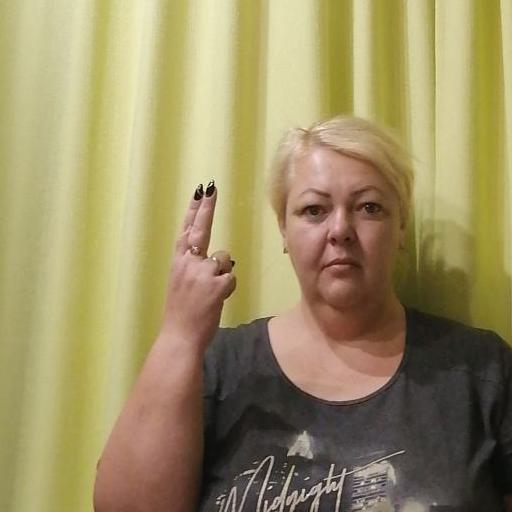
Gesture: two_up_inverted